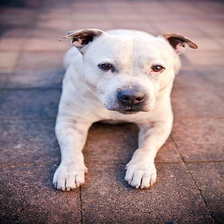
Species: dog
Breed: staffordshire bull terrier